Central Lithuanian offensive of October 1920

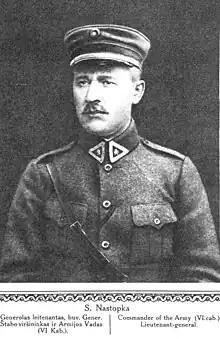
General Stasys Nastopka

Lieutenant-Colonel Butkiewicz ordered the attack. The 1st and Lt. Czuczełowicz's squadrons were left in reserve and protecting the rolling stock.